Eshin Nishimura

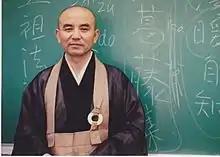

Eshin Nishimura (西村 惠信; born 1933) is a Japanese Rinzai Zen Buddhist priest, the former president of Hanazono University in Kyoto, Japan, and also a major modern scholar in the Kyoto School of thought. A current professor of the Department of Buddhism at Hanazono University, he has lectured at universities throughout the world on the subject of Zen Buddhism. The author of many books, most written in the Japanese language, Nishimura has been a participant in many dialogues on the relationship of Zen to Christianity and Western philosophy.